Gizzard

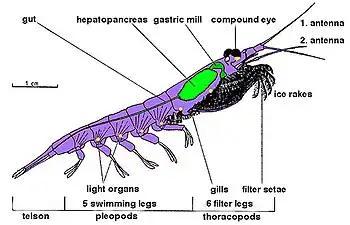
Body structure of a krill, showing the gastric mill ( gizzard) in a typical crustacean

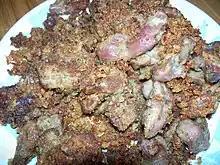
Fried gizzards and livers

Grilled chicken gizzards are sold as street food in Haiti and throughout Southeast Asia. They are considered offal.